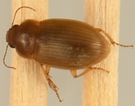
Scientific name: Amara quenseli
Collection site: Onaqui Site (ONAQ), plot ONAQ_002